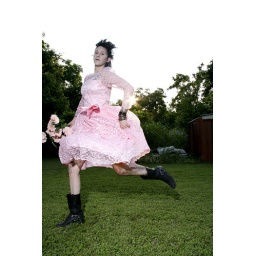
Found a pink prom dress while in Austin and Ashley was kind enough to let me photograph her in it!